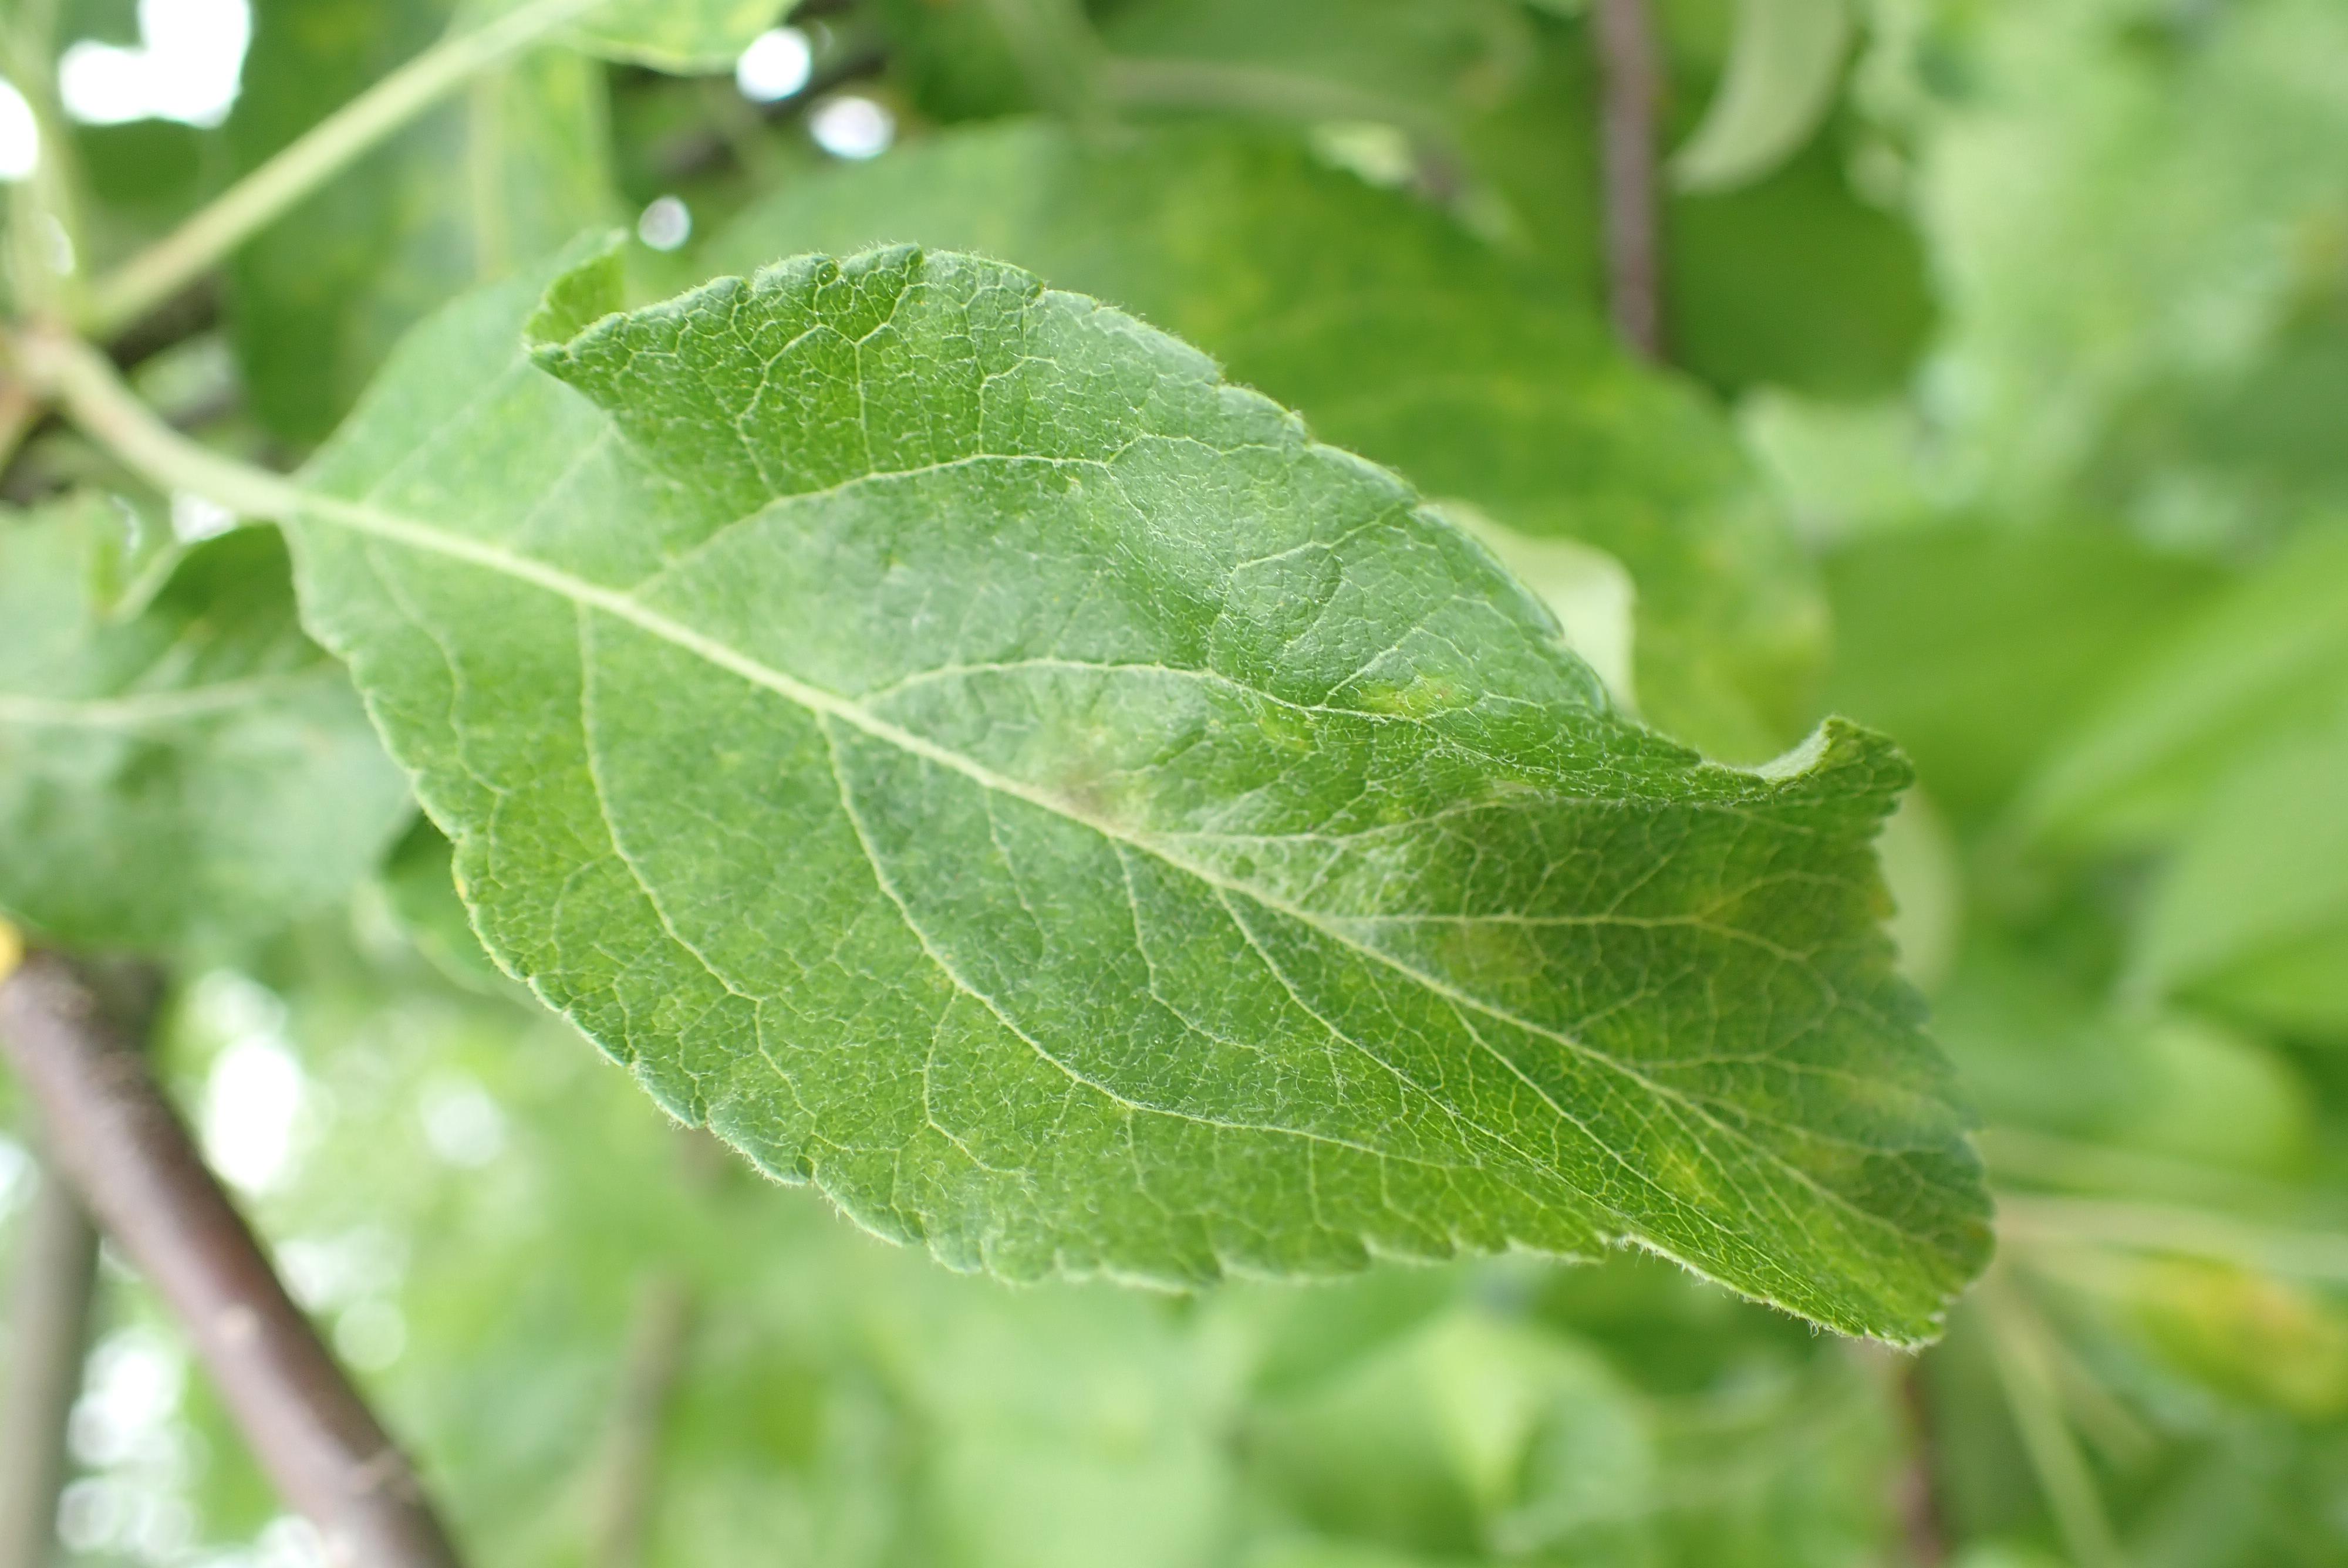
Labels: scab